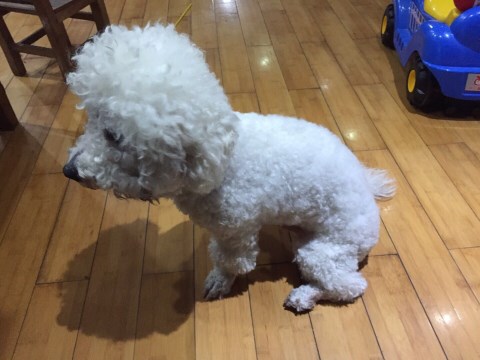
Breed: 3083-n000117-Bichon_Frise